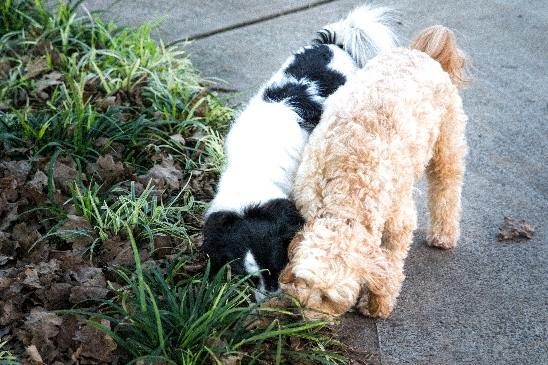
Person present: No